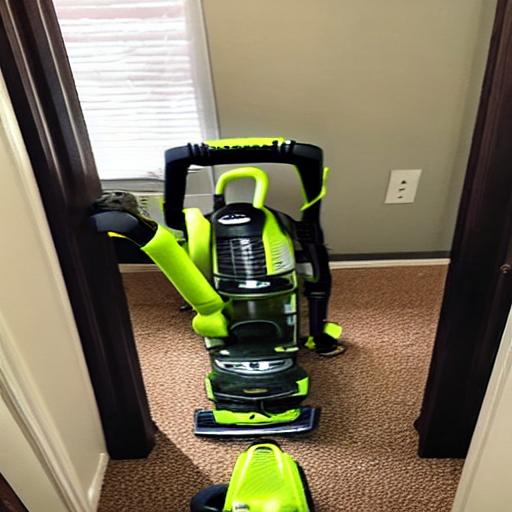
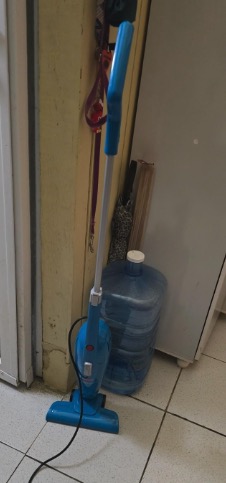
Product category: items_vacuum
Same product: no